Benoît Magimel

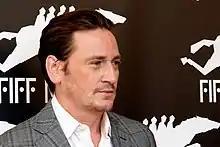
Magimel at the 2012 Festival International du Film Francophone de Namur, which held a retrospective in honor of his career

In 2012, audiences saw him collaborating once again with Florent-Emilio Siri for the biopic "My Way", in which he portrayed the entertainment producer Paul Lederman. His performance was hailed and garnered him a nomination for the César Award for Best Supporting Actor in 2013.